Henry Steel Olcott

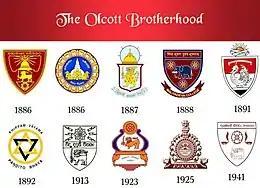

Helena Blavatsky eventually went to live in London, where she died in 1891, but Olcott stayed in India and pursued the work of the Theosophical Society there. Olcott's role in the Theosophical Society would still be as president, but the induction of Annie Besant sparked a new era of the movement. Upon his death, the Theosophical Society elected her to take over as president and leader of the movement.